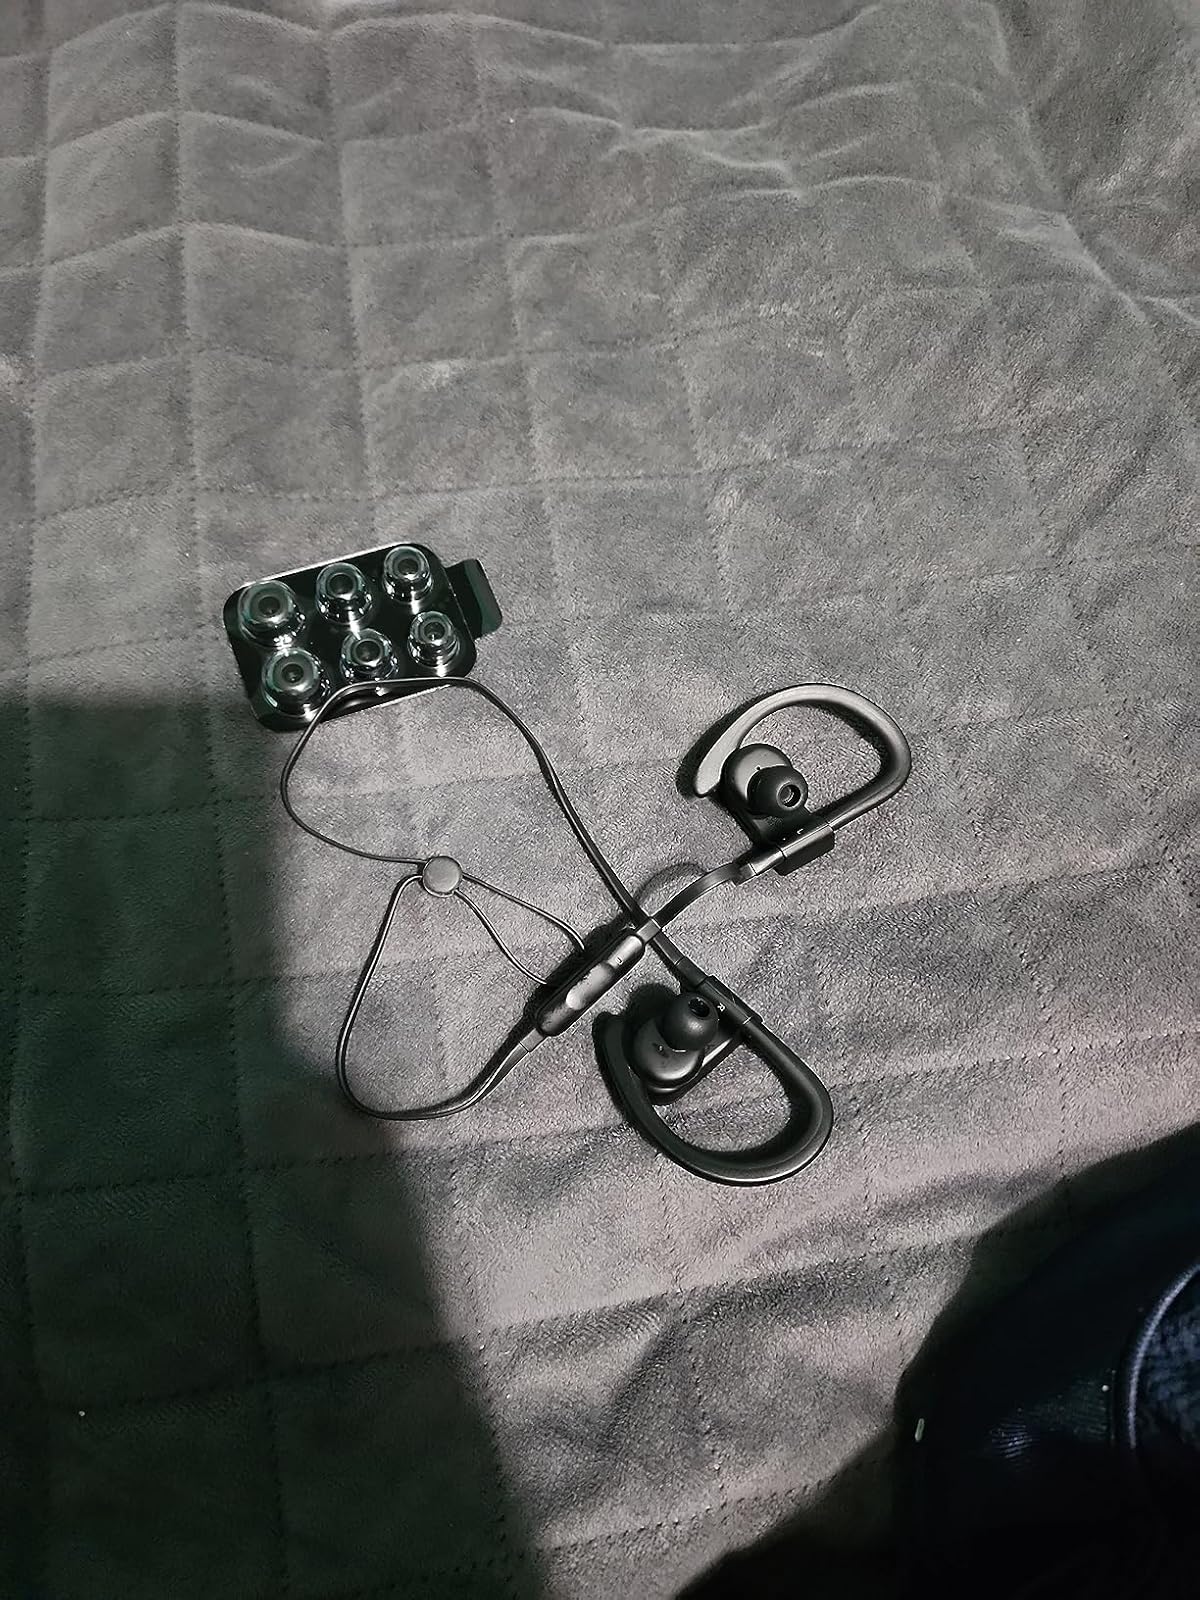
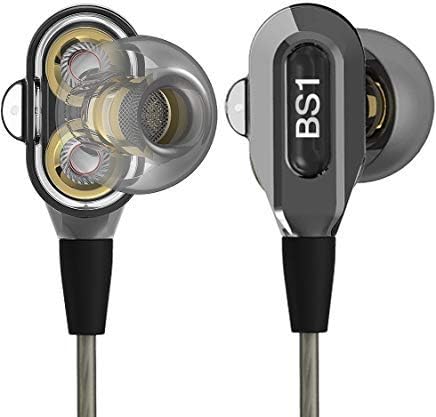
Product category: headphones
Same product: no